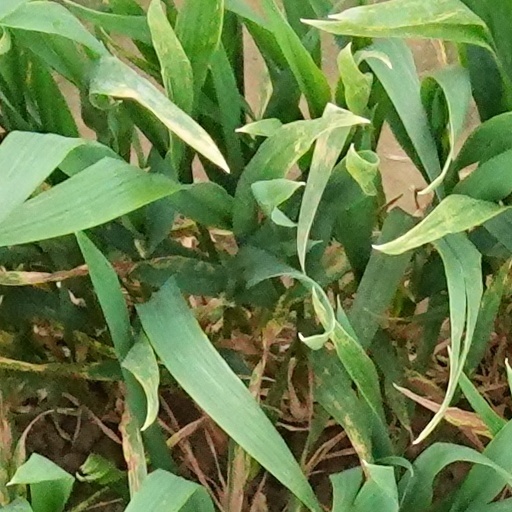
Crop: wheat